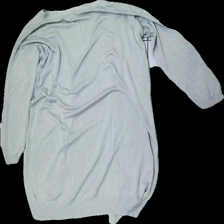
View: back
Type: Cardigan
Category: Ladies
Brand: Lager 157
Colors: Grey
Material: 57% Acryl 43% Cotton
Cut: Regular
Size: M
Season: All
Price range: 50-100
Recommended usage: Reuse
Description: grey cardigan